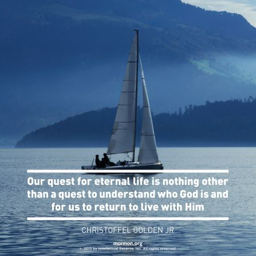
a photograph of people on a sailboat and a quote by person : our quest for eternal life is ... a quest to understand who deity is .